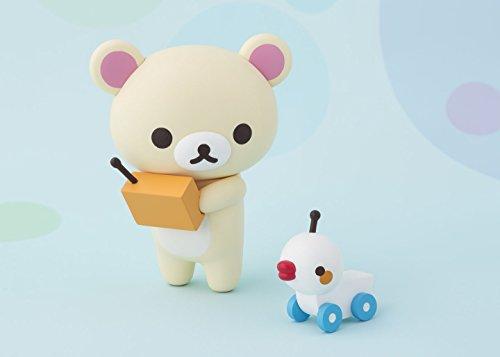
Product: TAMASHII NATIONS Bandai Figuartszero Korilakkuma Rilakkuma Statue Action Figure
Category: Toys & Games | Toy Figures & Playsets | Action Figures
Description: The 80mm korilakkuma figure includes one set of optional expression parts.
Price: $32.99
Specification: ProductDimensions:3x3x6inches|ItemWeight:4.2ounces|ShippingWeight:7.8ounces(Viewshippingratesandpolicies)|DomesticShipping:ItemcanbeshippedwithinU.S.|InternationalShipping:ThisitemcanbeshippedtoselectcountriesoutsideoftheU.S.LearnMore|ASIN:B06XXX2J15|Itemmodelnumber:BAN15851|Manufacturerrecommendedage:15yearsandup